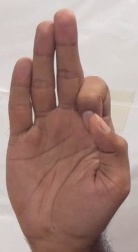
ASL sign: F